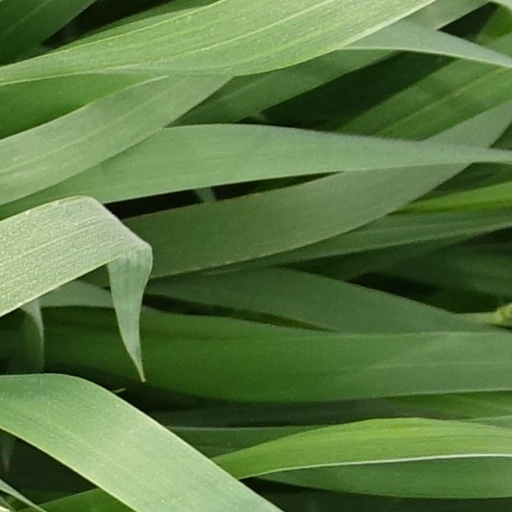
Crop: wheat